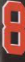
Number: 8